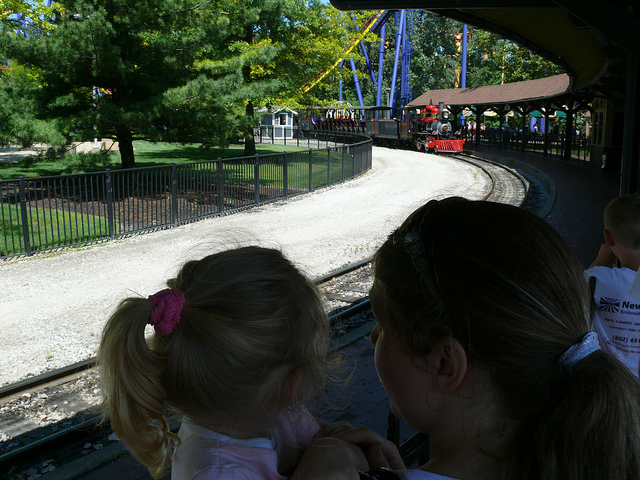
Children waiting for the amusement park train to arrive so they can take a ride.

a close up of people looking at an oncoming small train

A mother holds her small child while a miniature train approaches.

A woman a a group of children waiting for a train.

a woman and a child looking at a train coming their way